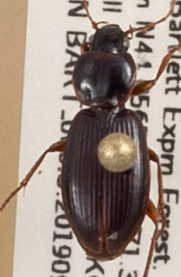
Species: Synuchus impunctatus
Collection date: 2019-09-04
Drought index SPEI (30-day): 0.27
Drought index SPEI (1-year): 0.966
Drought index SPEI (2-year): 0.732